Skeeby Beck

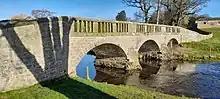
Hartforth Bridge over Hartforth Beck

Several structures over the watercourse are listed buildings. From north to south (all are grade II listed):